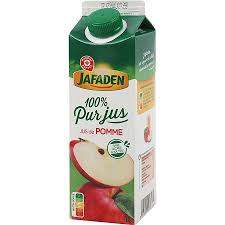
Waste category: cardboard